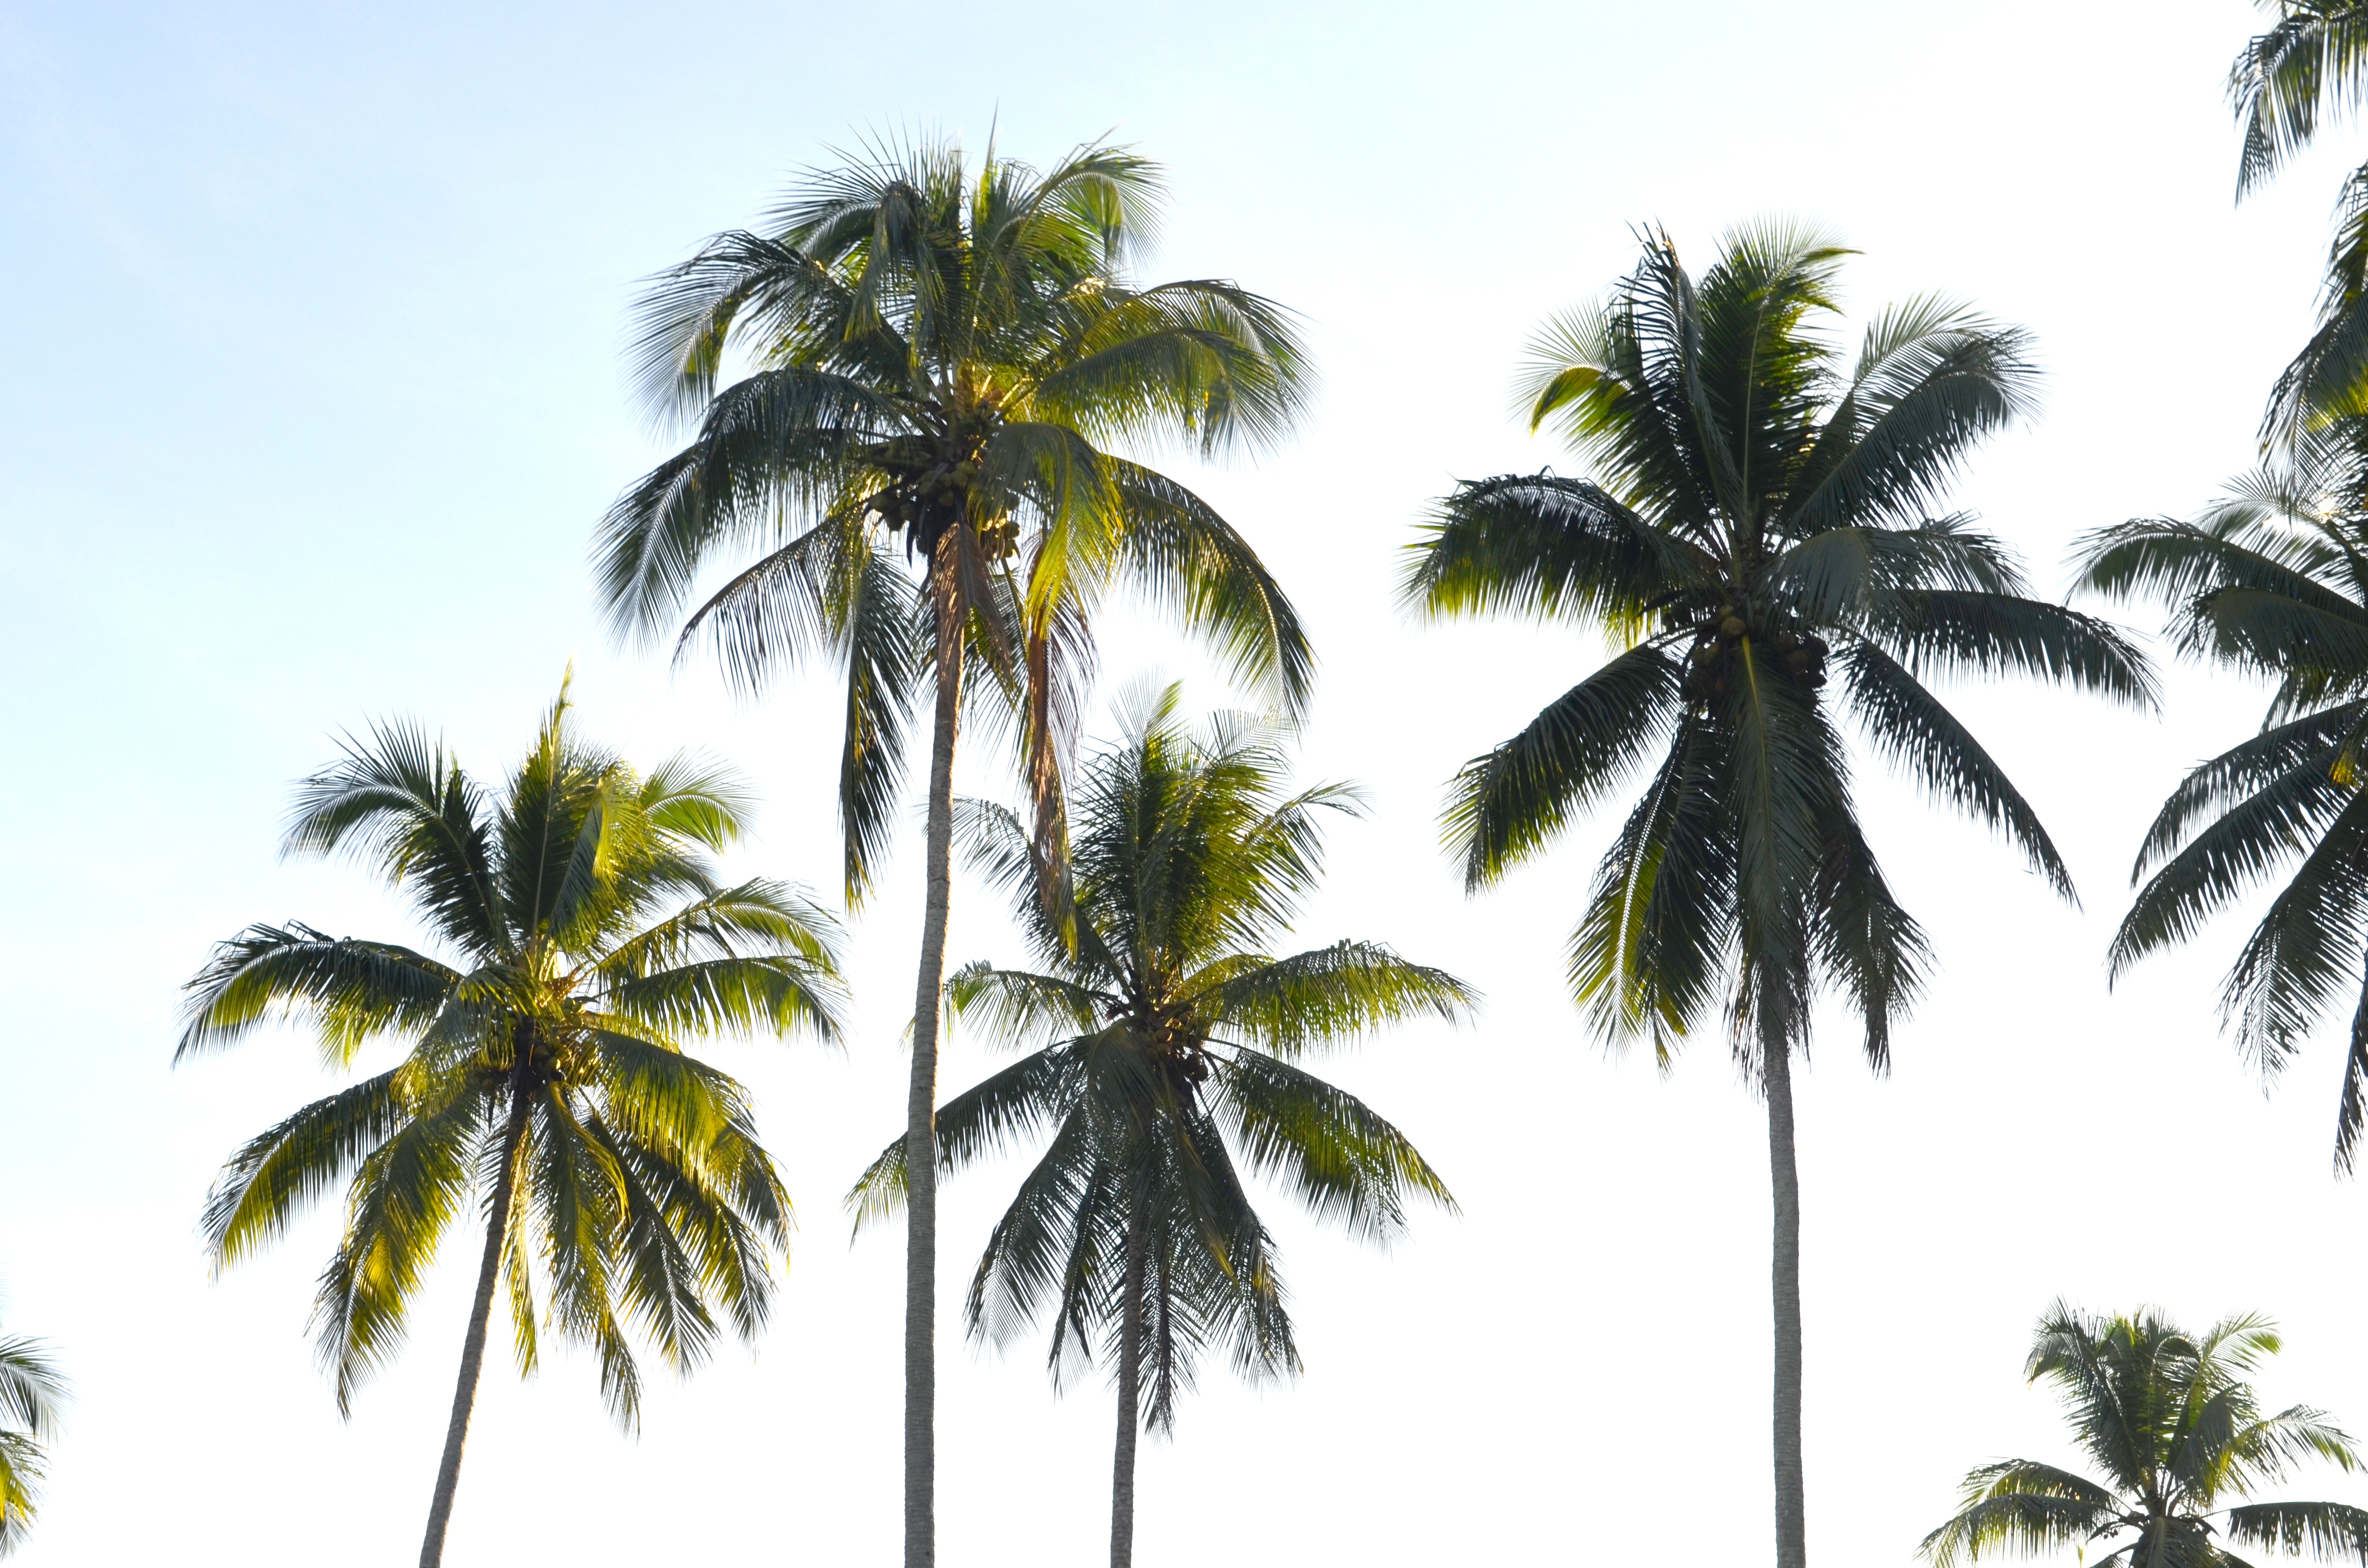
tree, branch, plant, produce, coconut, flowering plant, date palm, woody plant, land plant, arecales, palm family, borassus flabellifer